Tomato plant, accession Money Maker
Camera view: tilt-top (135 deg); turntable rotation: 210 degrees
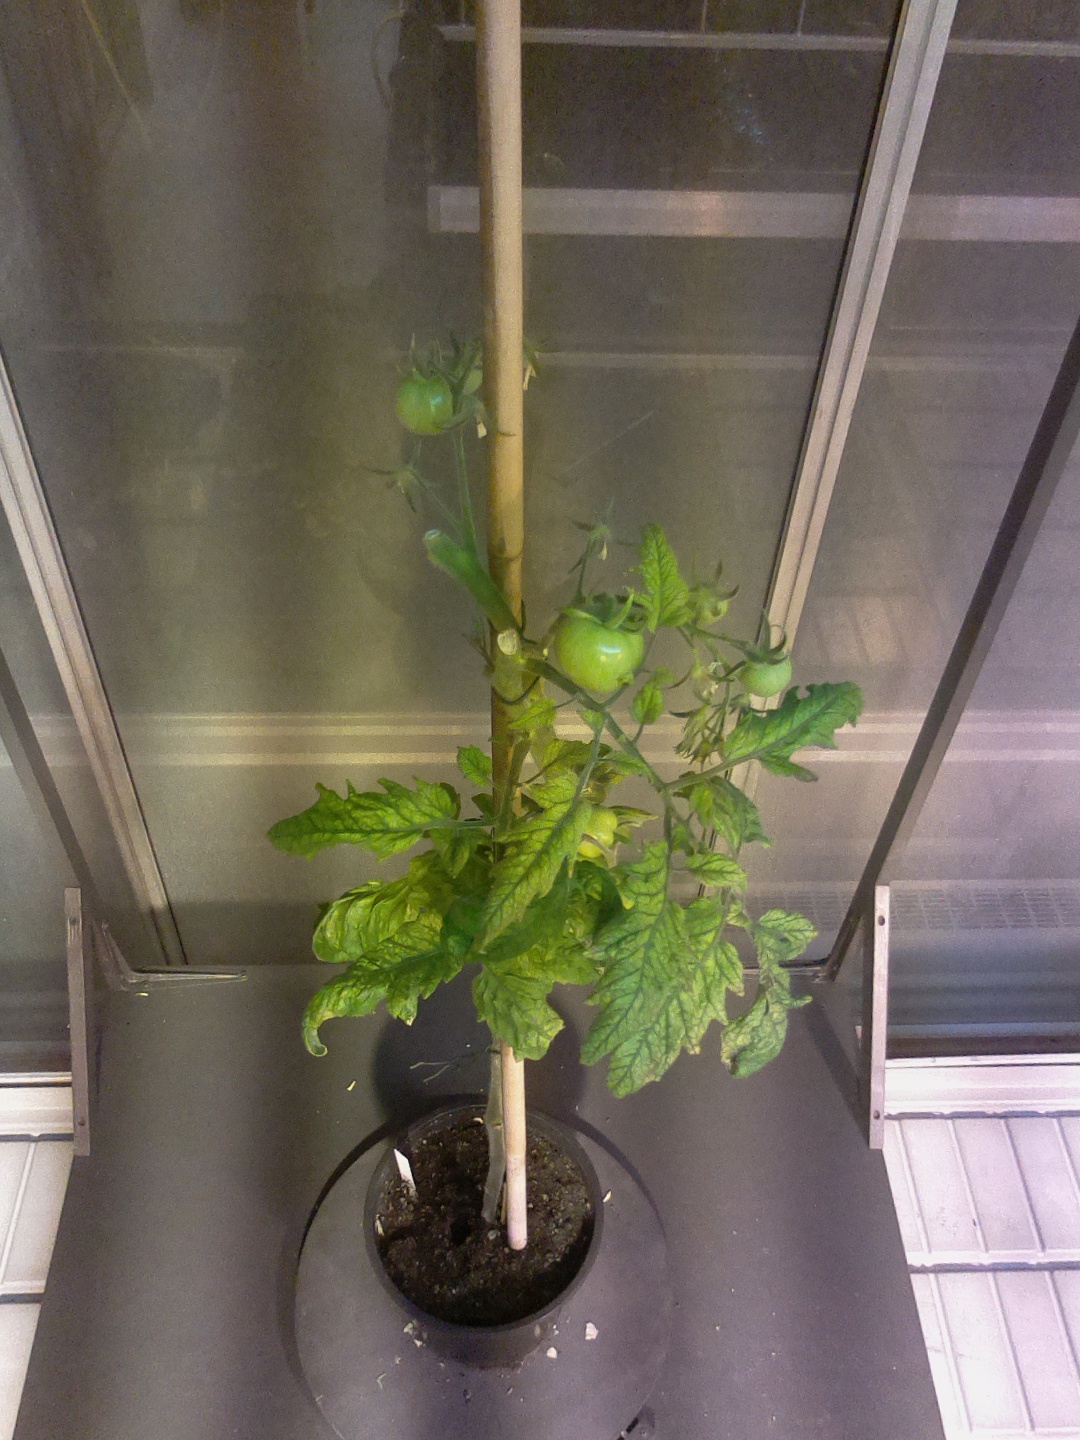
BBCH growth stage 78: 80% -90% of final fruit size